Pittsburgh Public Schools

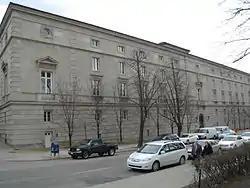
Board of Education's Administration Building in Oakland

Pittsburgh Public Schools is the public school district serving the city of Pittsburgh, Pennsylvania and adjacent Mount Oliver, Pennsylvania. As of the 2021–2022 school year, the district operates 54 schools with 4,192 employees (2,070 teachers) and 20,350 students, and has a budget of $668.3 million. The budget per student for the 2018-19 school year averaging to approximately $22,961. According to the district's 2021 budget, based on the 2010 U.S. census, the combined land area served is , with a population of 309,359.